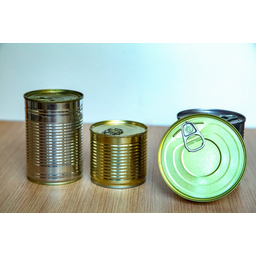
Label: metal